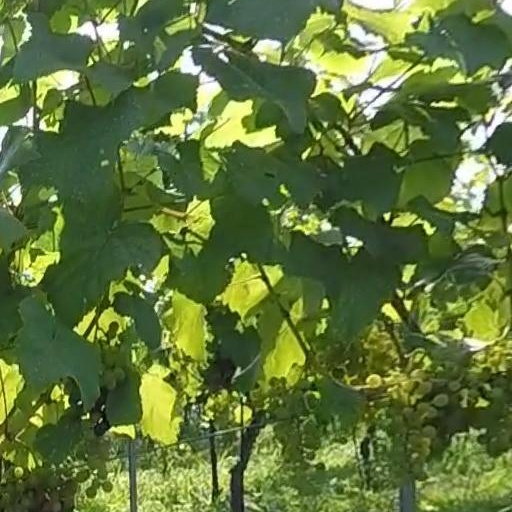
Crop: grape